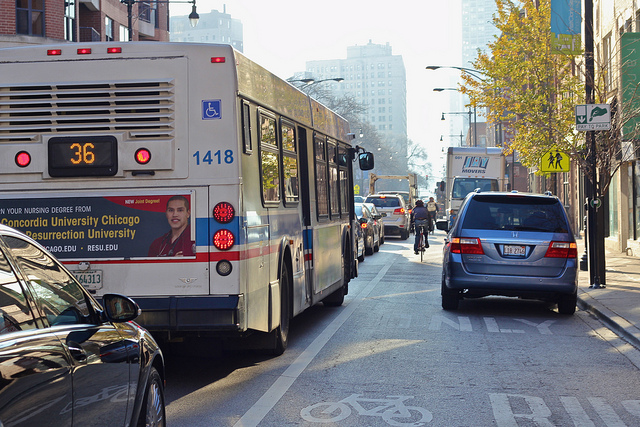
A large white city bus traveling down a street.

A city bus is driving down the street of a city.

Metro bus in traffic on a city street.

A busy inner city street with cars, a bus and a biker on it.